Ephaptic coupling

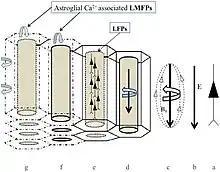
Schematic representation of the bioelectromagnetic field distribution in the neocortex and gliocortex.

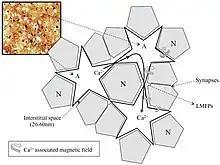
Schematic representation of neurons (N) and astrocytes (A) in layer 2–3 of the human neocortex.

As models of brain function using only neuronal and gap junction connections fail to explain its complexity, ephaptic coupling is being added more to the equation to try and explain the isopotentiality of cortical astrocytes to maintain the bioelectromagnetic crosstalk between neurons and astrocytes in the neocortex.